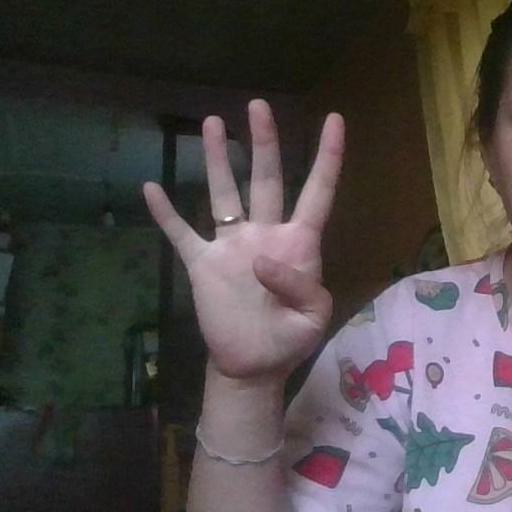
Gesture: four